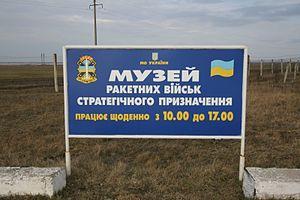
L'Ukraine n'a plus d'armes de destruction massive actuellement. L'arsenal nucléaire de l'Ukraine s'est constitué lorsqu’elle se retrouva indépendante à la suite de la dislocation de l'URSS en décembre 1991. Elle se retrouva avec de vastes stocks d'armes, en faisant la troisième puissance nucléaire mondiale en nombres d'ogives.